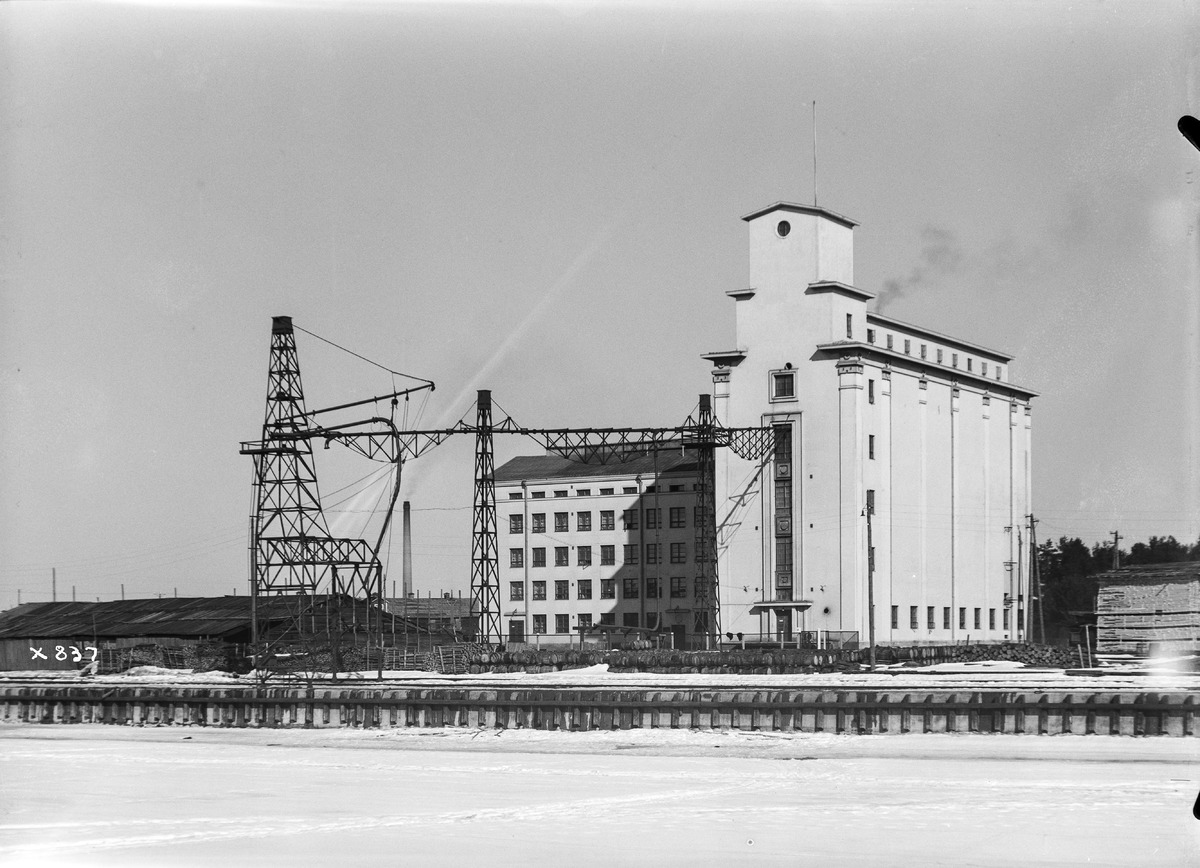
SOK:n myllyrakennus
SOK's mill
sisällön kuvaus: SOK:n (Suomen Osuuskaupan) myllyrakennus Toppilansalmessa Oulussa 12.4.1937. content description: SOK's (Finland's Consumer Cooperative) mill in Toppilansalmi in Oulu on April 12, 1937.
Vuosi: 1937
Paikka: Suomi, Oulu, Suomi, Pohjois-Pohjanmaa, Oulu
Aiheet: Suomen Osuuskauppa; osuuskaupat; ulkokuva; myllyt; rakennukset; teollisuusrakennukset; osuusliikkeet; mills; consumer cooperatives; buildings; industrial buildings; cooperative shops; retail cooperatives